Emmanuel Vaughan-Lee

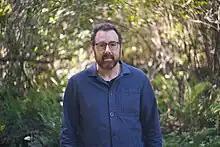
Emmanuel Vaughan-Lee, Inverness CA. 2023

Emmanuel Vaughan-Lee (born 1979 in London, England) is an Emmy and Peabody award nominated filmmaker, a composer, and a Naqshbandi Sufi teacher. Emmanuel is the authorized successor of his father Llewellyn Vaughan-Lee, a Sufi mystic and lineage successor in the Naqshbandiyya-Mujaddidiyya Sufi Order.